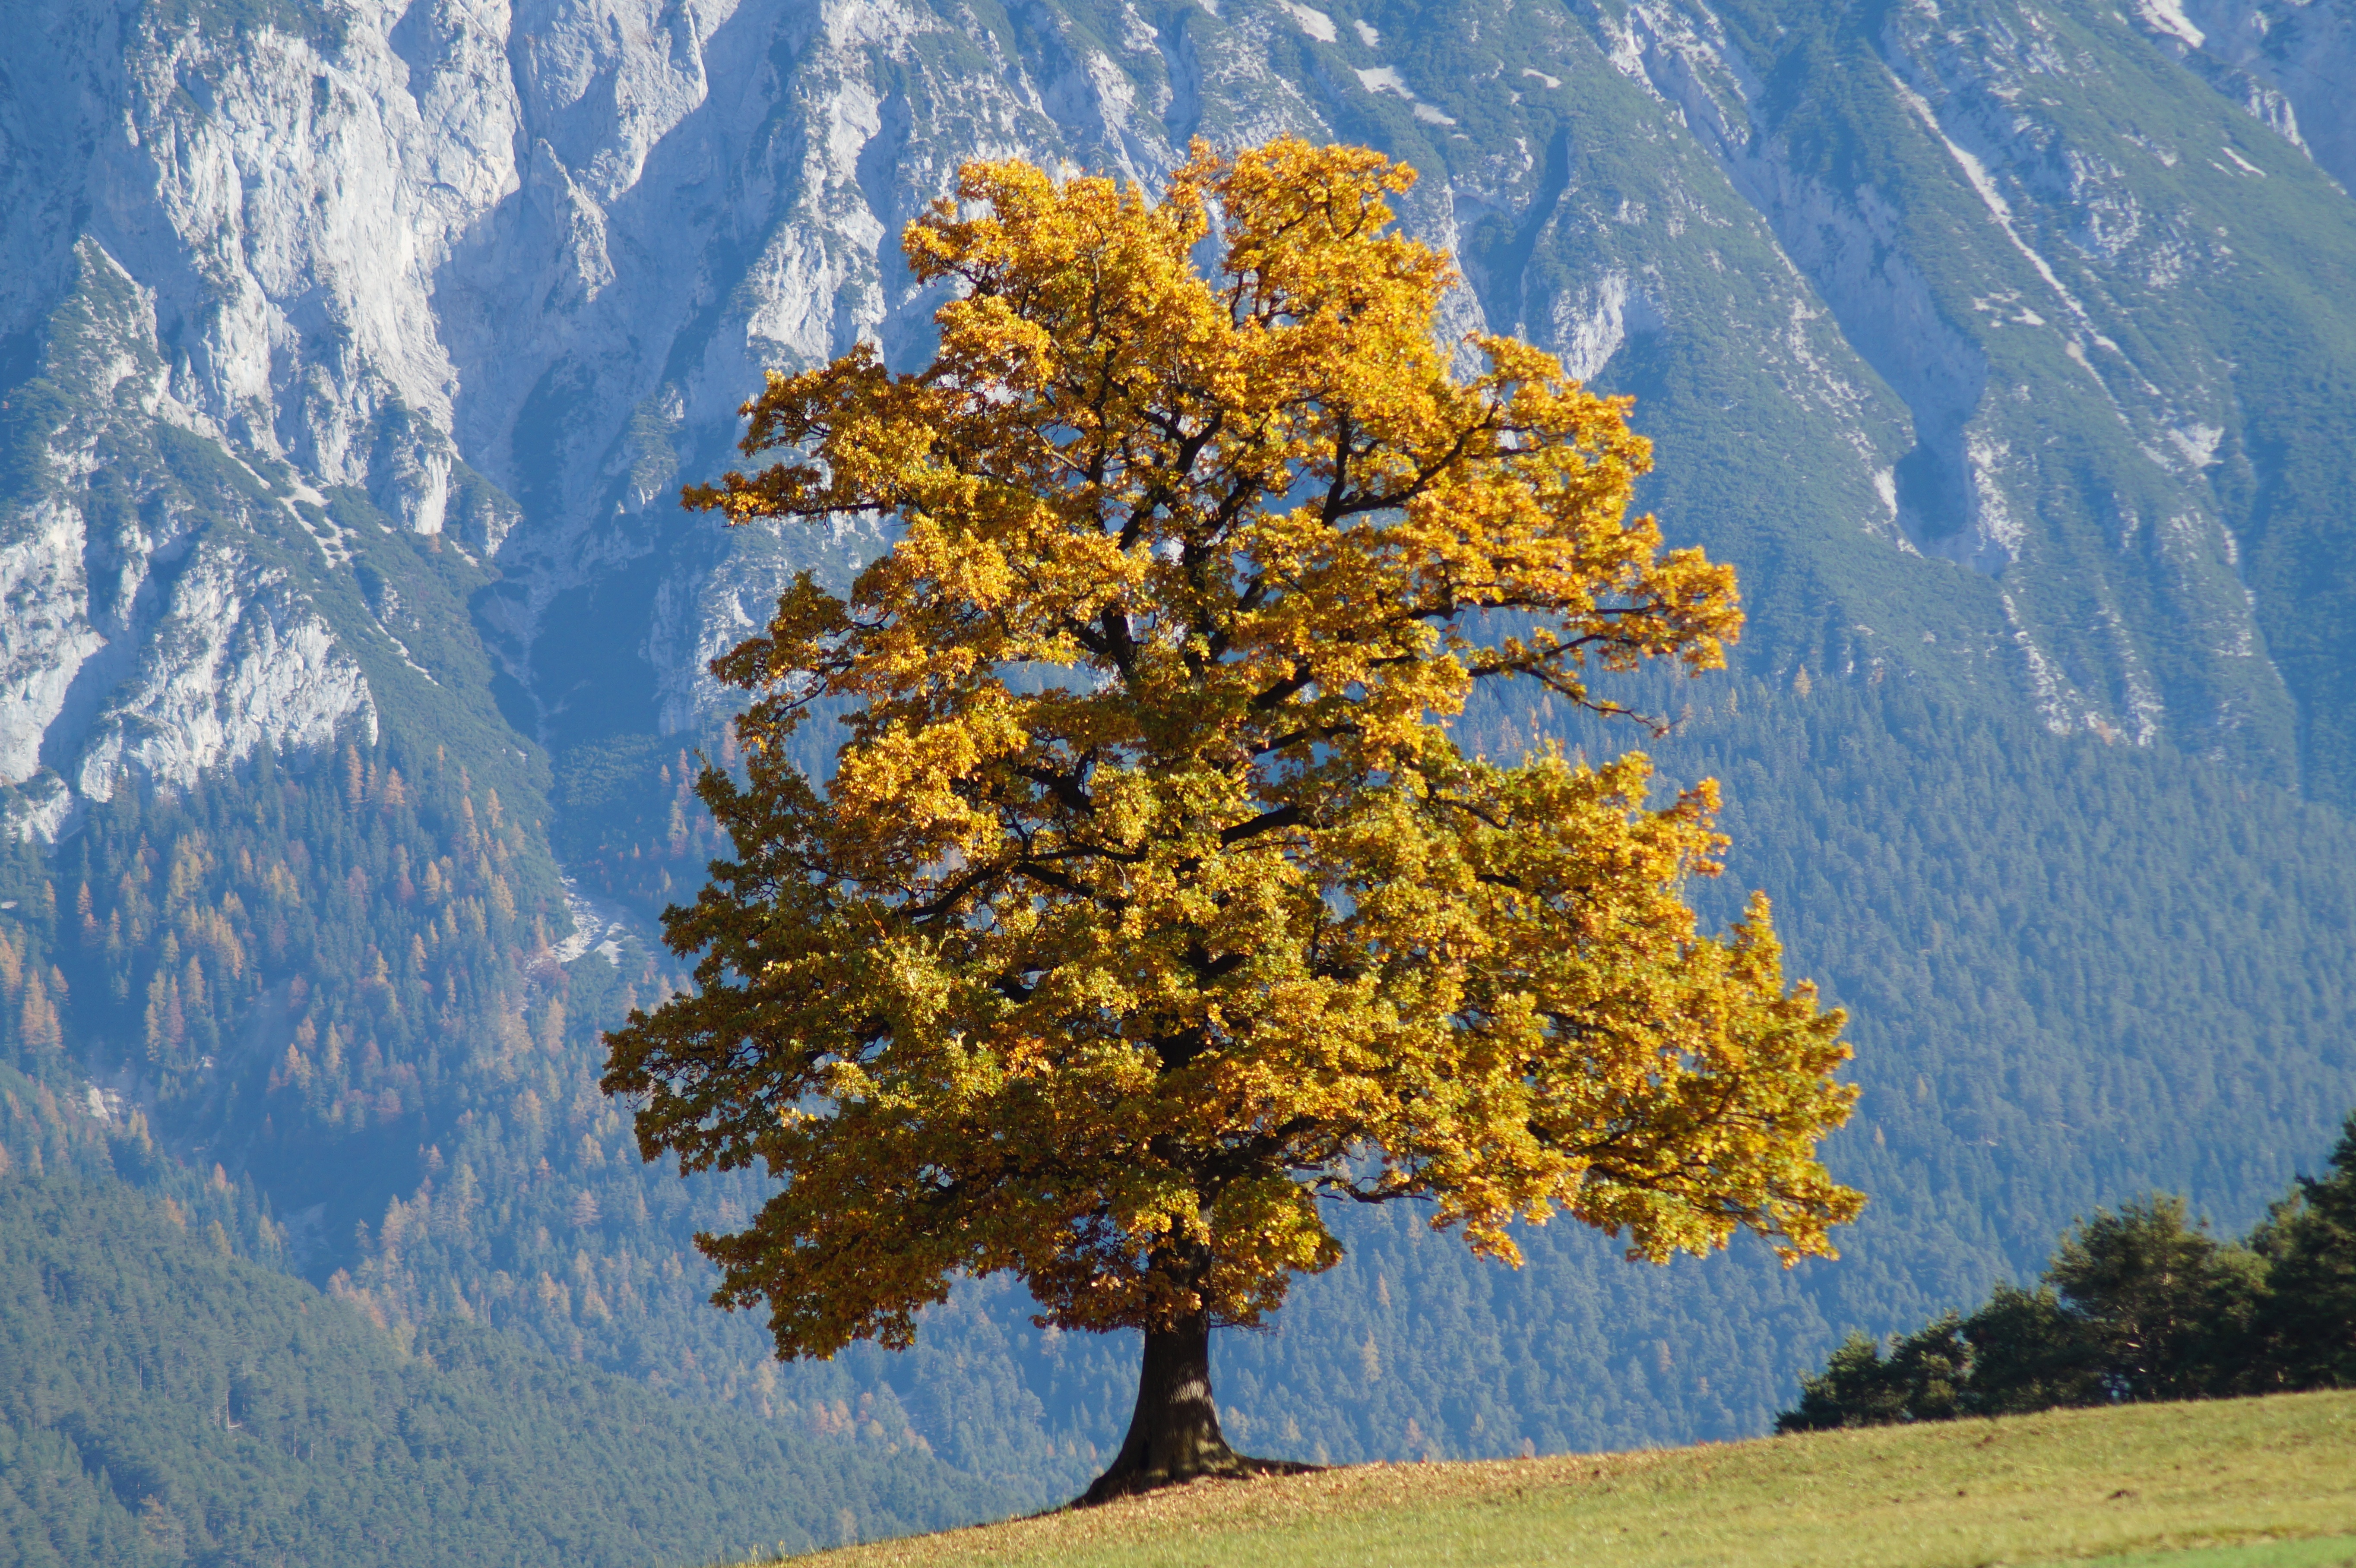
tree, nature, forest, mountain, plant, leaf, mountain range, autumn, season, forest floor, leaves, spruce, deciduous, fall color, fall foliage, leaves in the autumn, autumn forest, larch, ecosystem, golden autumn, maidenhair tree, biome, woody plant, mountainous landforms, temperate coniferous forest, land plant